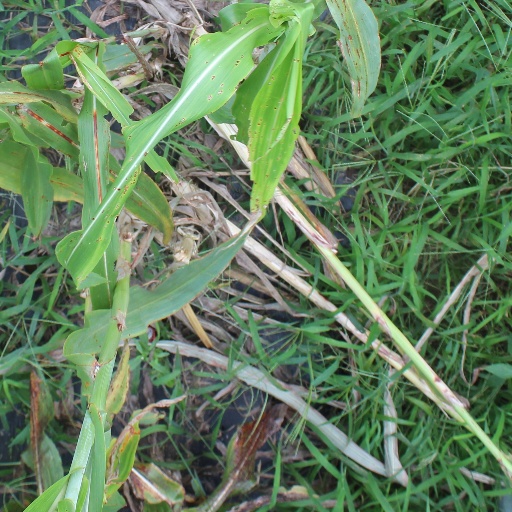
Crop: sorghum